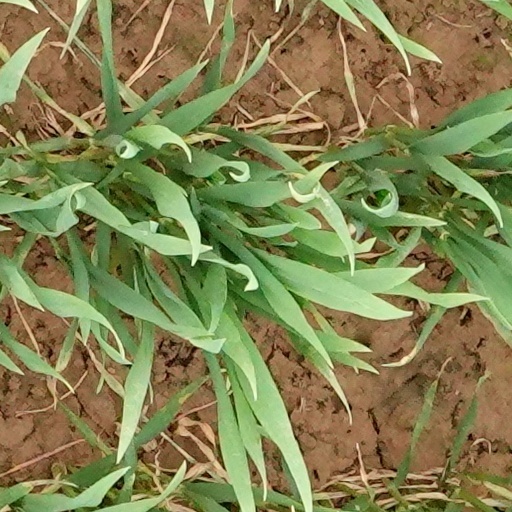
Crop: wheat